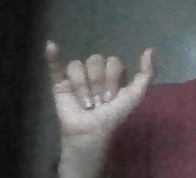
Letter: ya